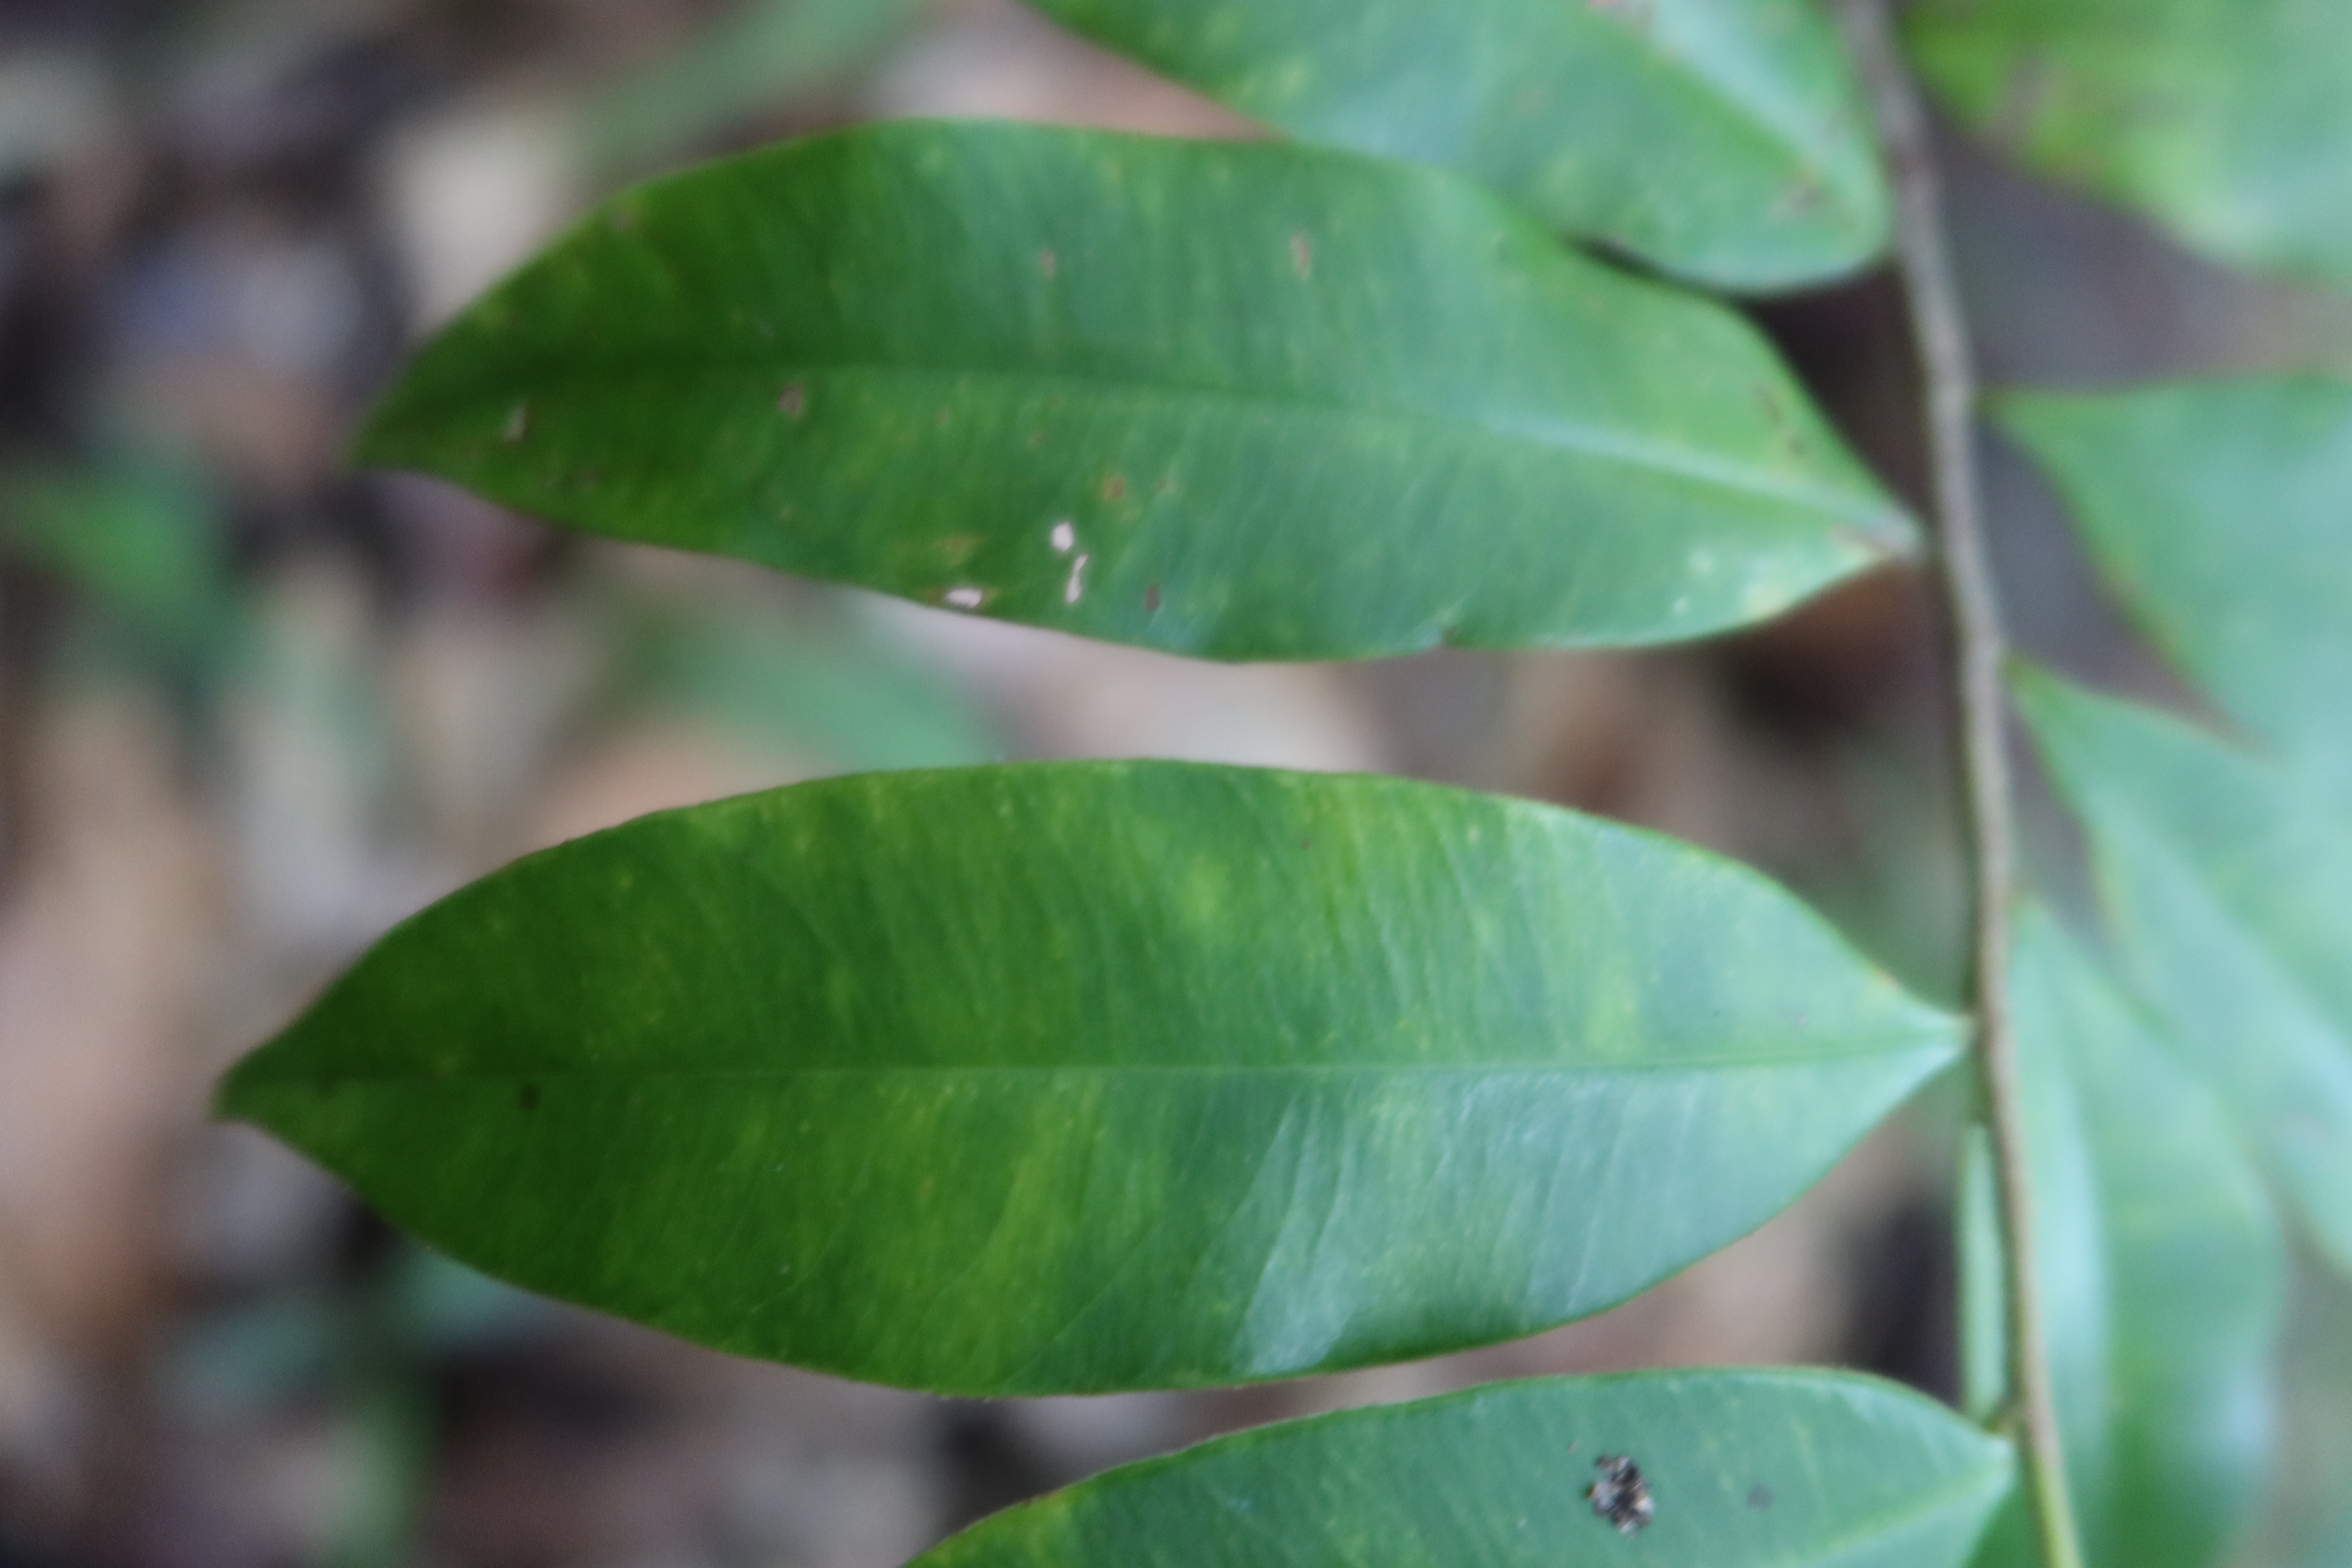
Label: Black spots